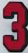
Number: 3